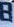
Number: 8